Woodbank (Culver, Indiana)

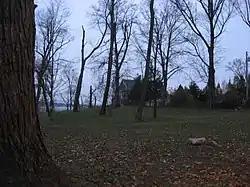
Site of the cottage

Woodbank, also known as Rasmussen Cottage, was a historic home located on Lake Maxinkuckee in Union Township, Marshall County, Indiana. It was a -story, Late Victorian style summer cottage built in 1894. It has been demolished.